Oslo Bysykkel

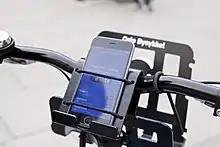
The Oslo Bysykkel app.

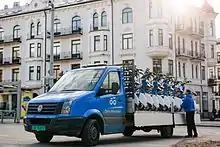
Truck with city bikes.

Oslo Bysykkel ("Oslo City Bike") is a public bicycle sharing system in Oslo, Norway which is owned and operated by an Urban Infrastructure Partner on behalf of Clear Channel Communications and in collaboration with the city of Oslo. The municipality makes outdoor advertising space available, which is used for city bike space. Members can locate and unlock bikes with the Oslo Bysykkel app or on a screen at the stations. The system is based on the purchase of a daily, monthly, or yearly pass. Members can use the bikes for up to an hour; additional time is 15 NOK for 15 minutes. The bikes can be borrowed for a total of 7 hours.